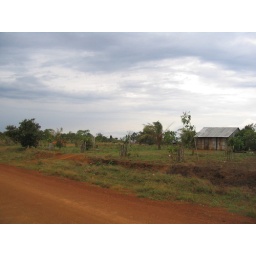
house by the red road